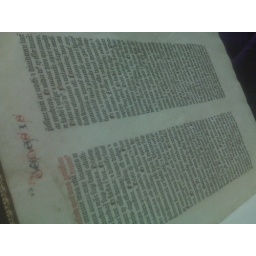
Genesis - Gutenberg bible in the rare book library